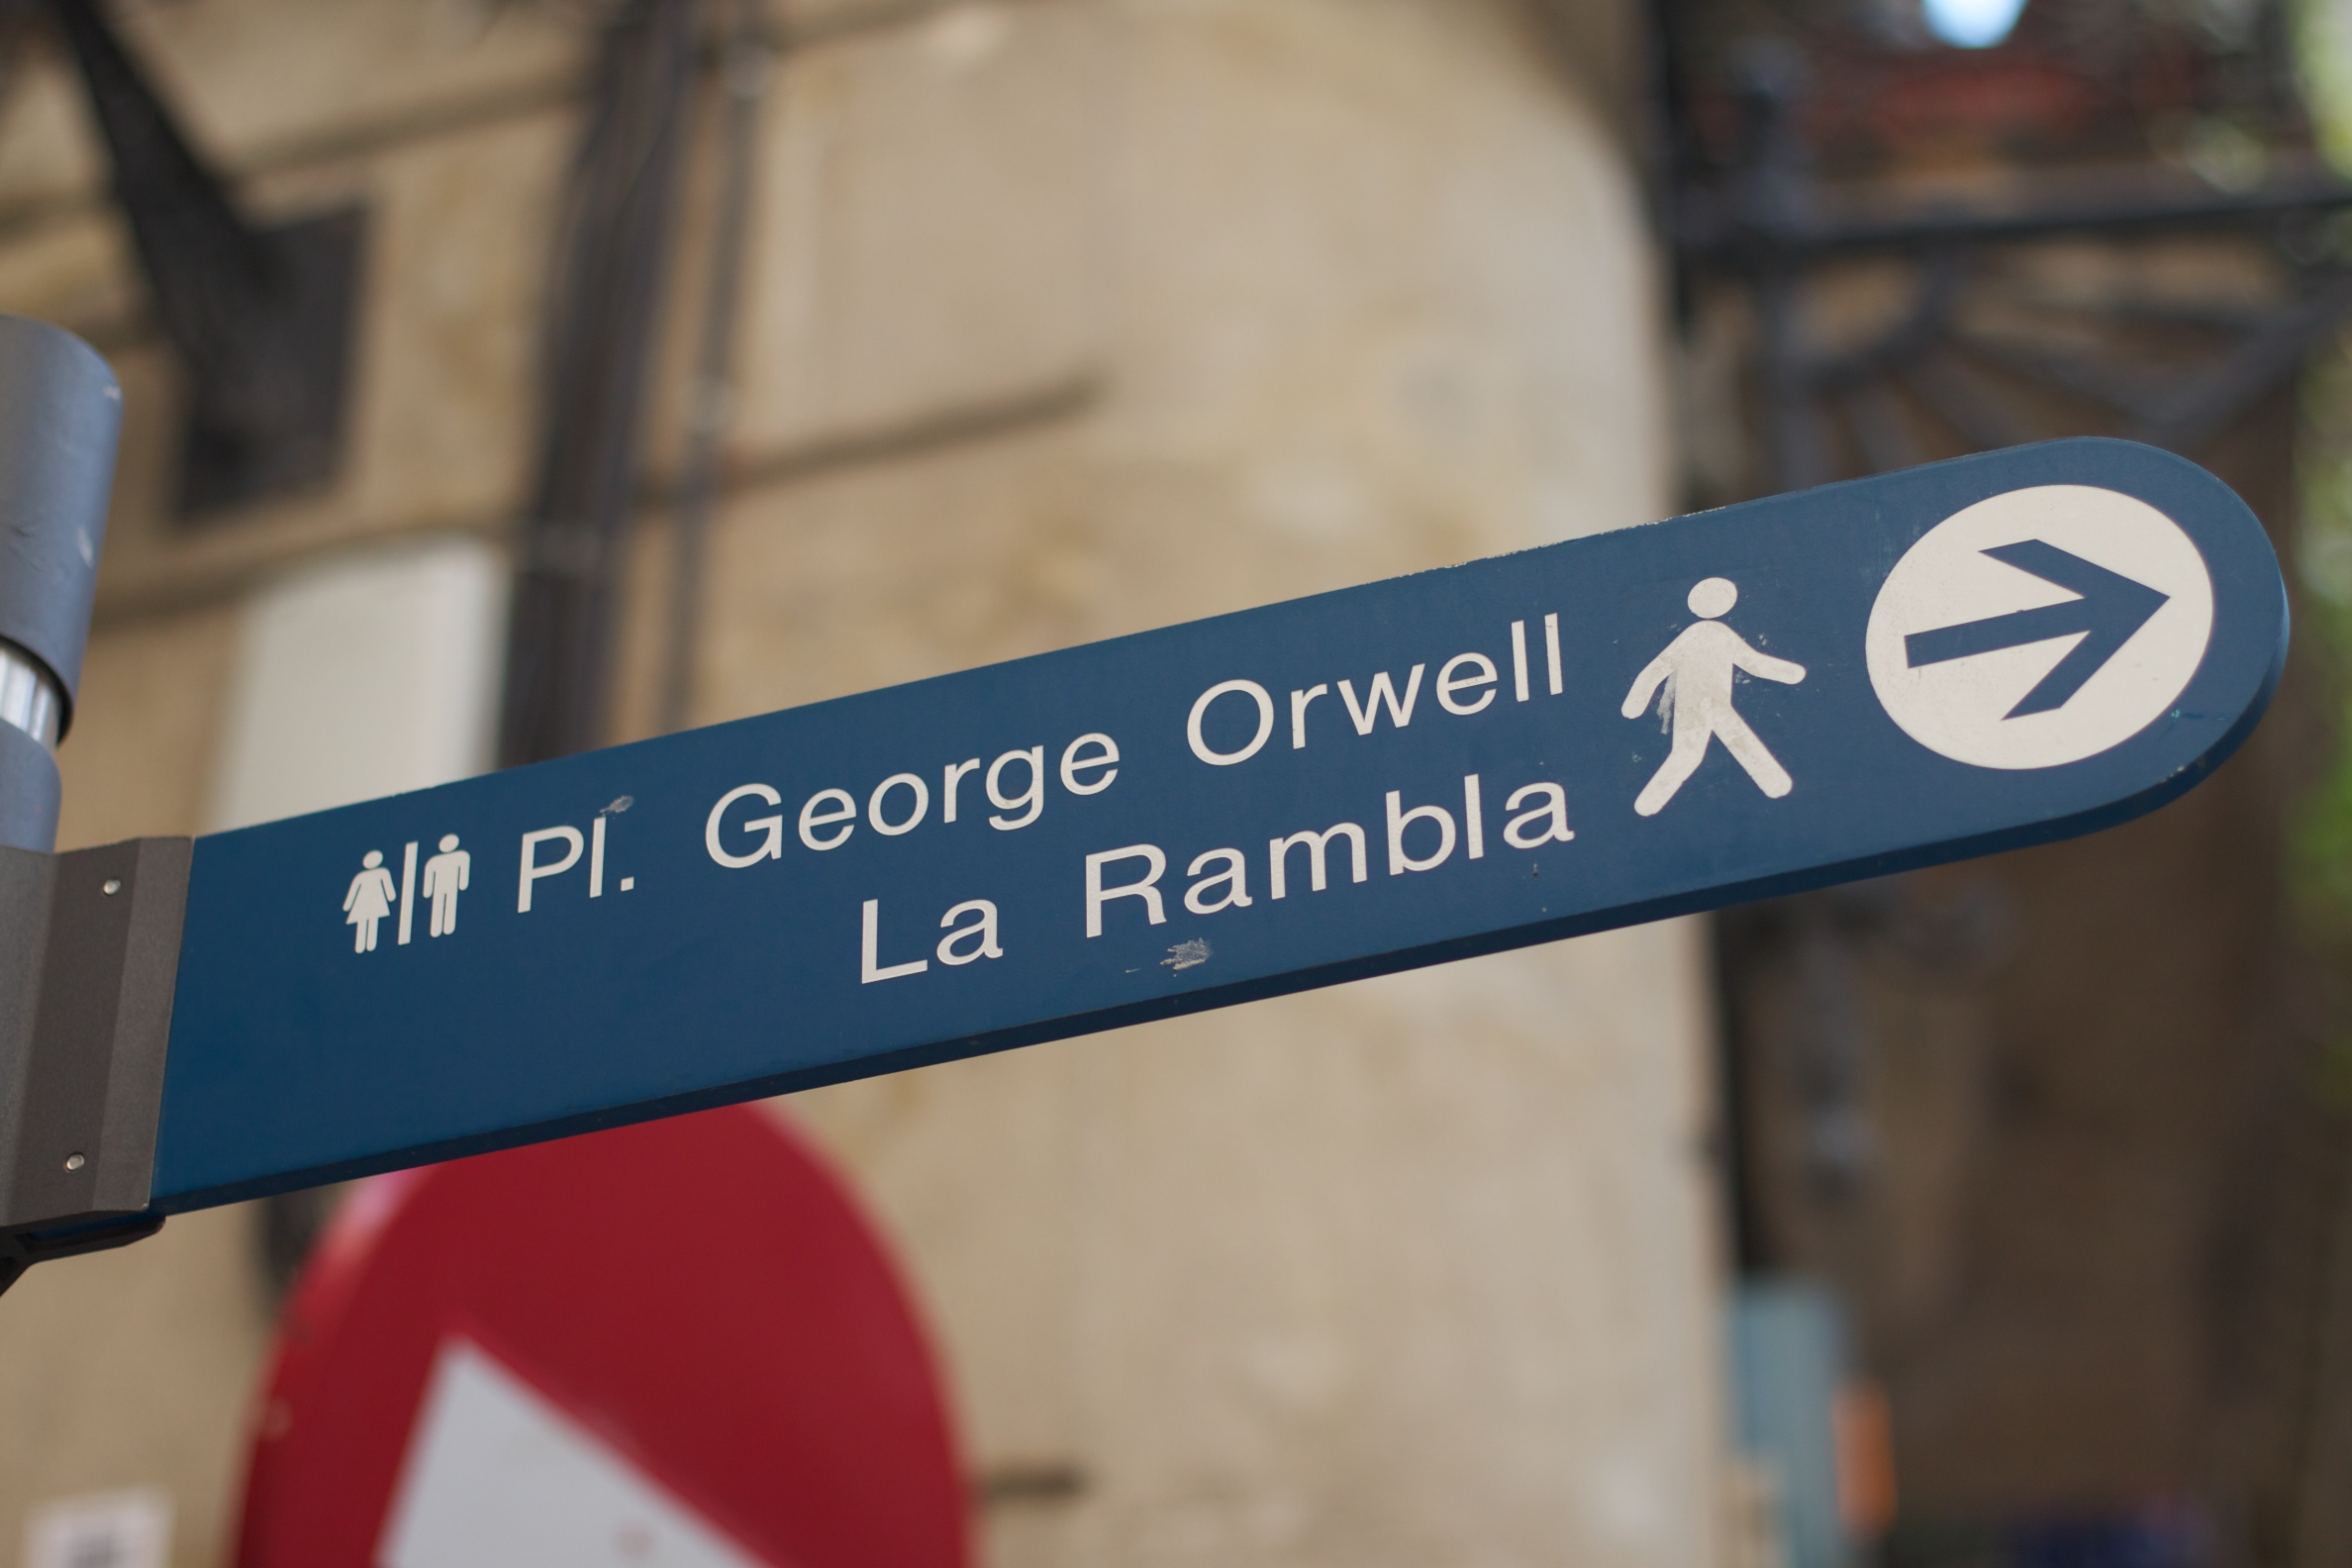
number, sign, color, blue, street sign, signage, oet10, traffic sign